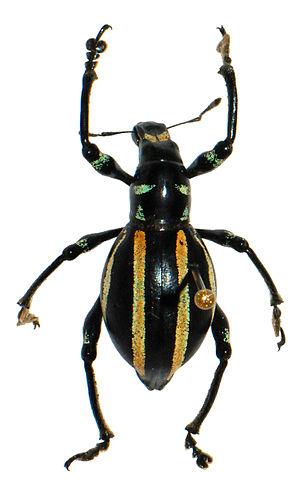
Pachyrhynchus est un genre d'insectes coléoptères de la famille des Curculionidae des régions tropicales.
Pachyrhynchini est une tribu de coléoptères de la famille des Curculionidae et de la sous-famille des Entiminae.